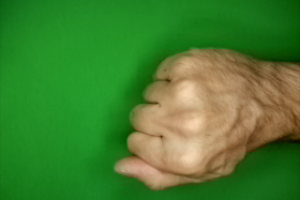
Label: rock